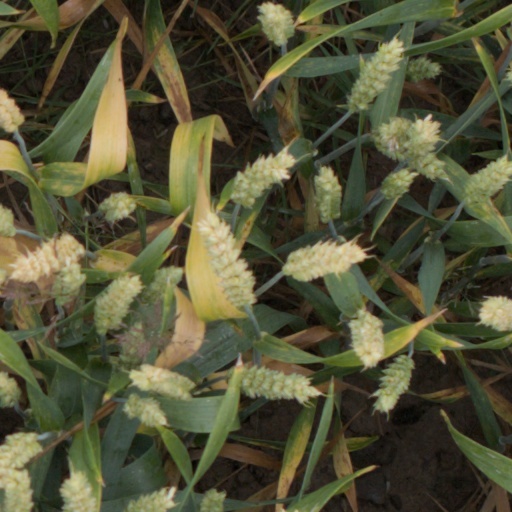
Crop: wheat